Reconquista

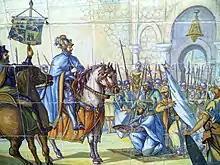
20th century ceramic depiction of the conquest of Toledo by Alfonso VI, at the Plaza de España

Ferdinand I of Leon was the leading king of the mid-11th century. He conquered Coimbra and attacked the taifa kingdoms, often demanding the tributes known as parias. Ferdinand's strategy was to continue to demand parias until the taifa was greatly weakened both militarily and financially. He also repopulated the Borders with numerous "fueros". Following the Navarrese tradition, on his death in 1064 he divided his kingdom between his sons. His son Sancho II of Castile wanted to reunite the kingdom of his father and attacked his brothers, with a young noble at his side: Rodrigo Díaz, later known as El Cid Campeador. Sancho was killed in the siege of Zamora by the traitor Bellido Dolfos (also known as Vellido Adolfo) in 1072. His brother Alfonso VI took over Leon, Castile and Galicia.